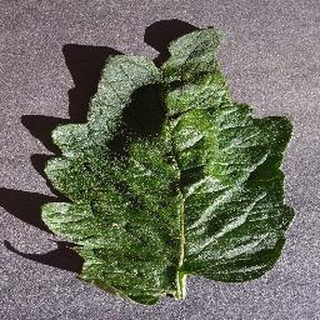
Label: healthy_tomato